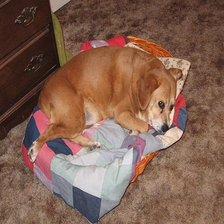
Species: dog
Breed: beagle